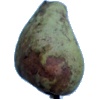
Label: pear_stone